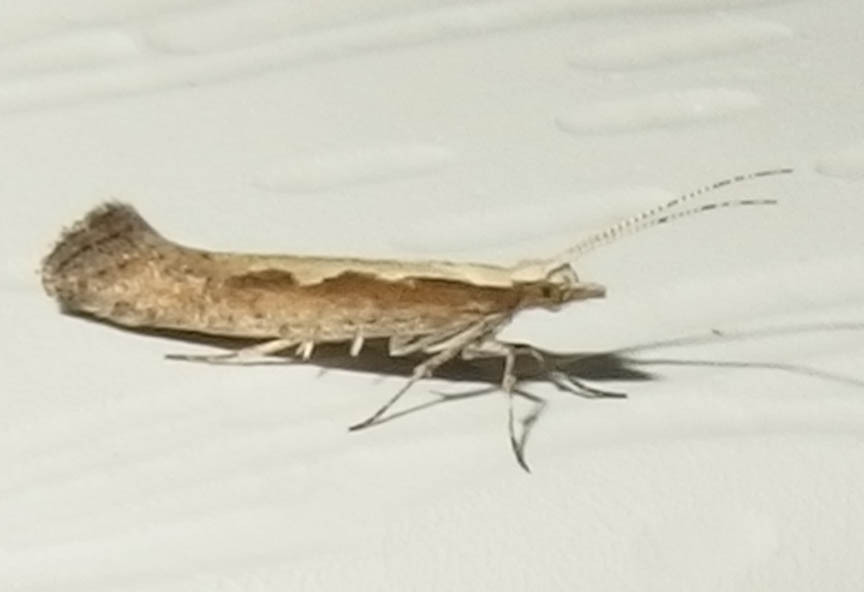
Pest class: diamondback_moth